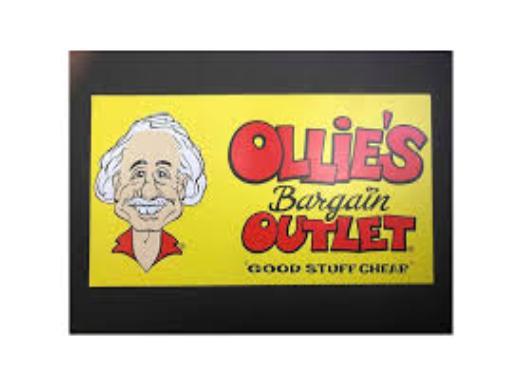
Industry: Others